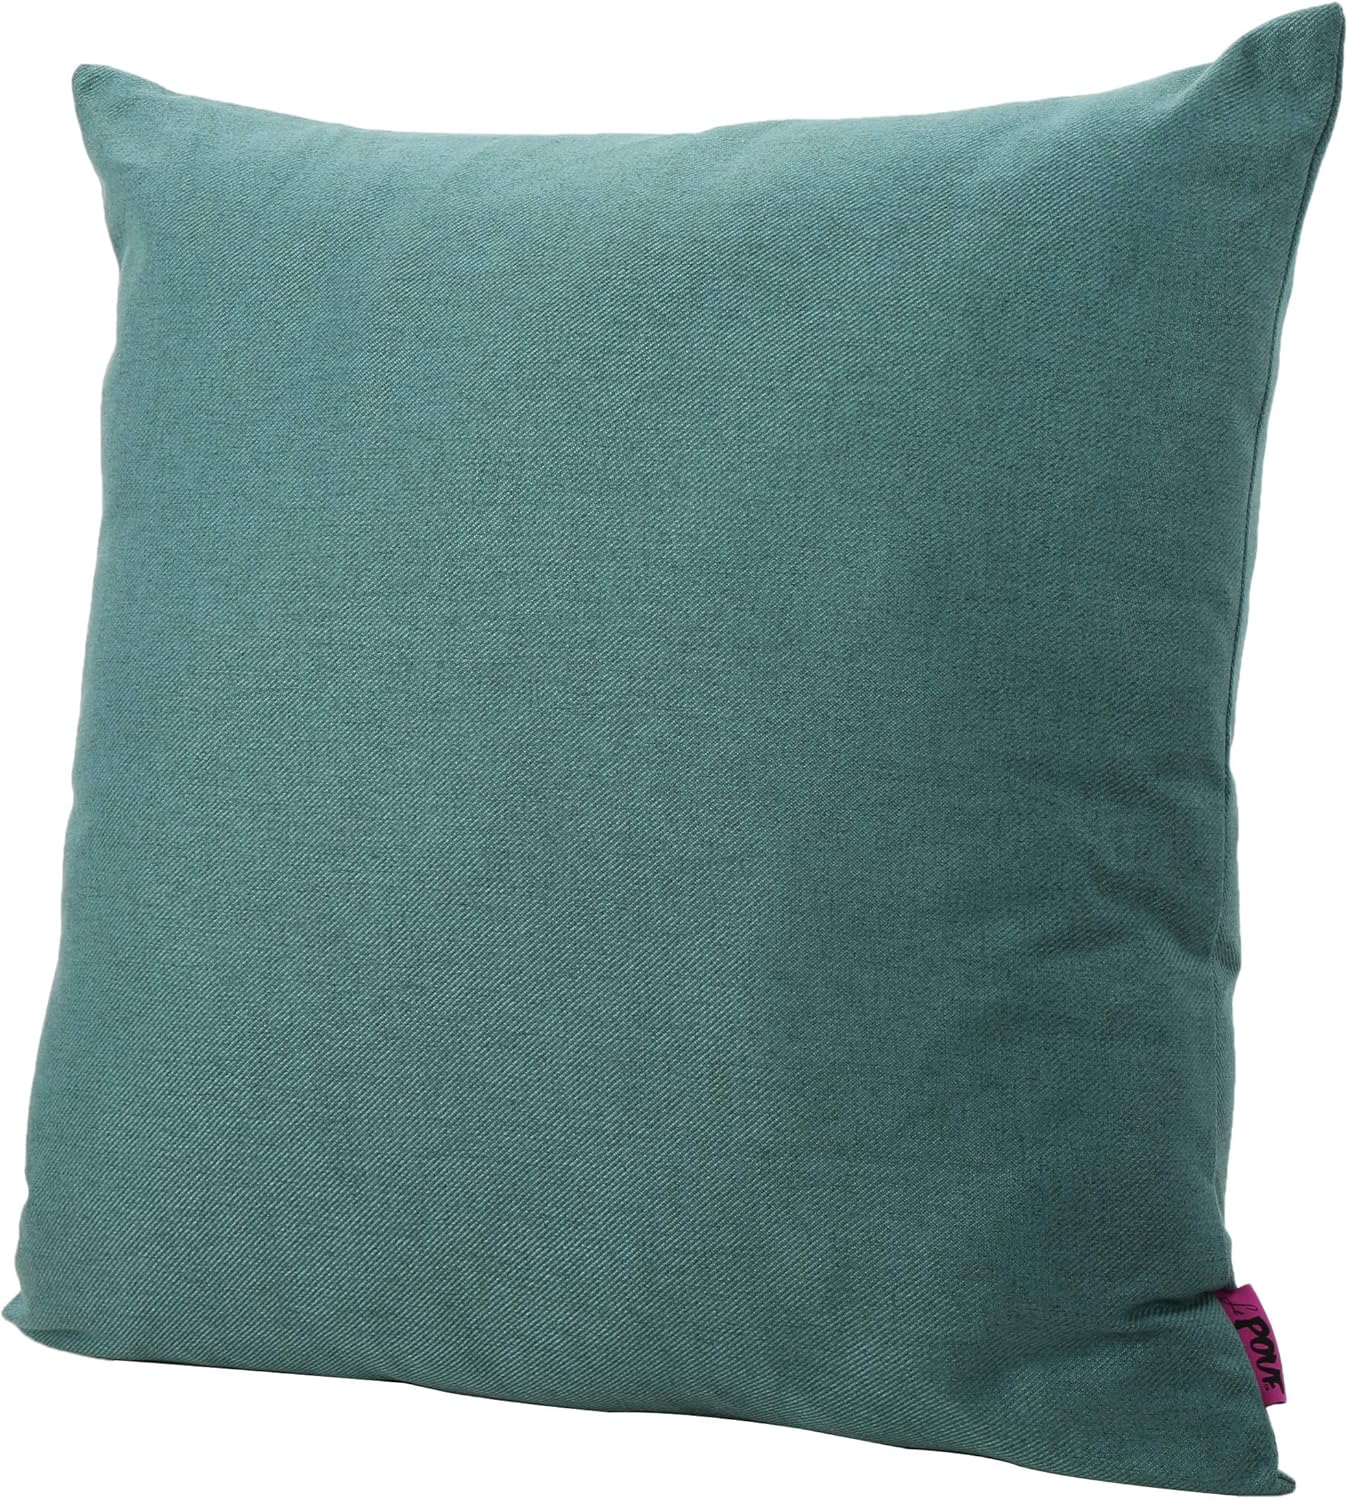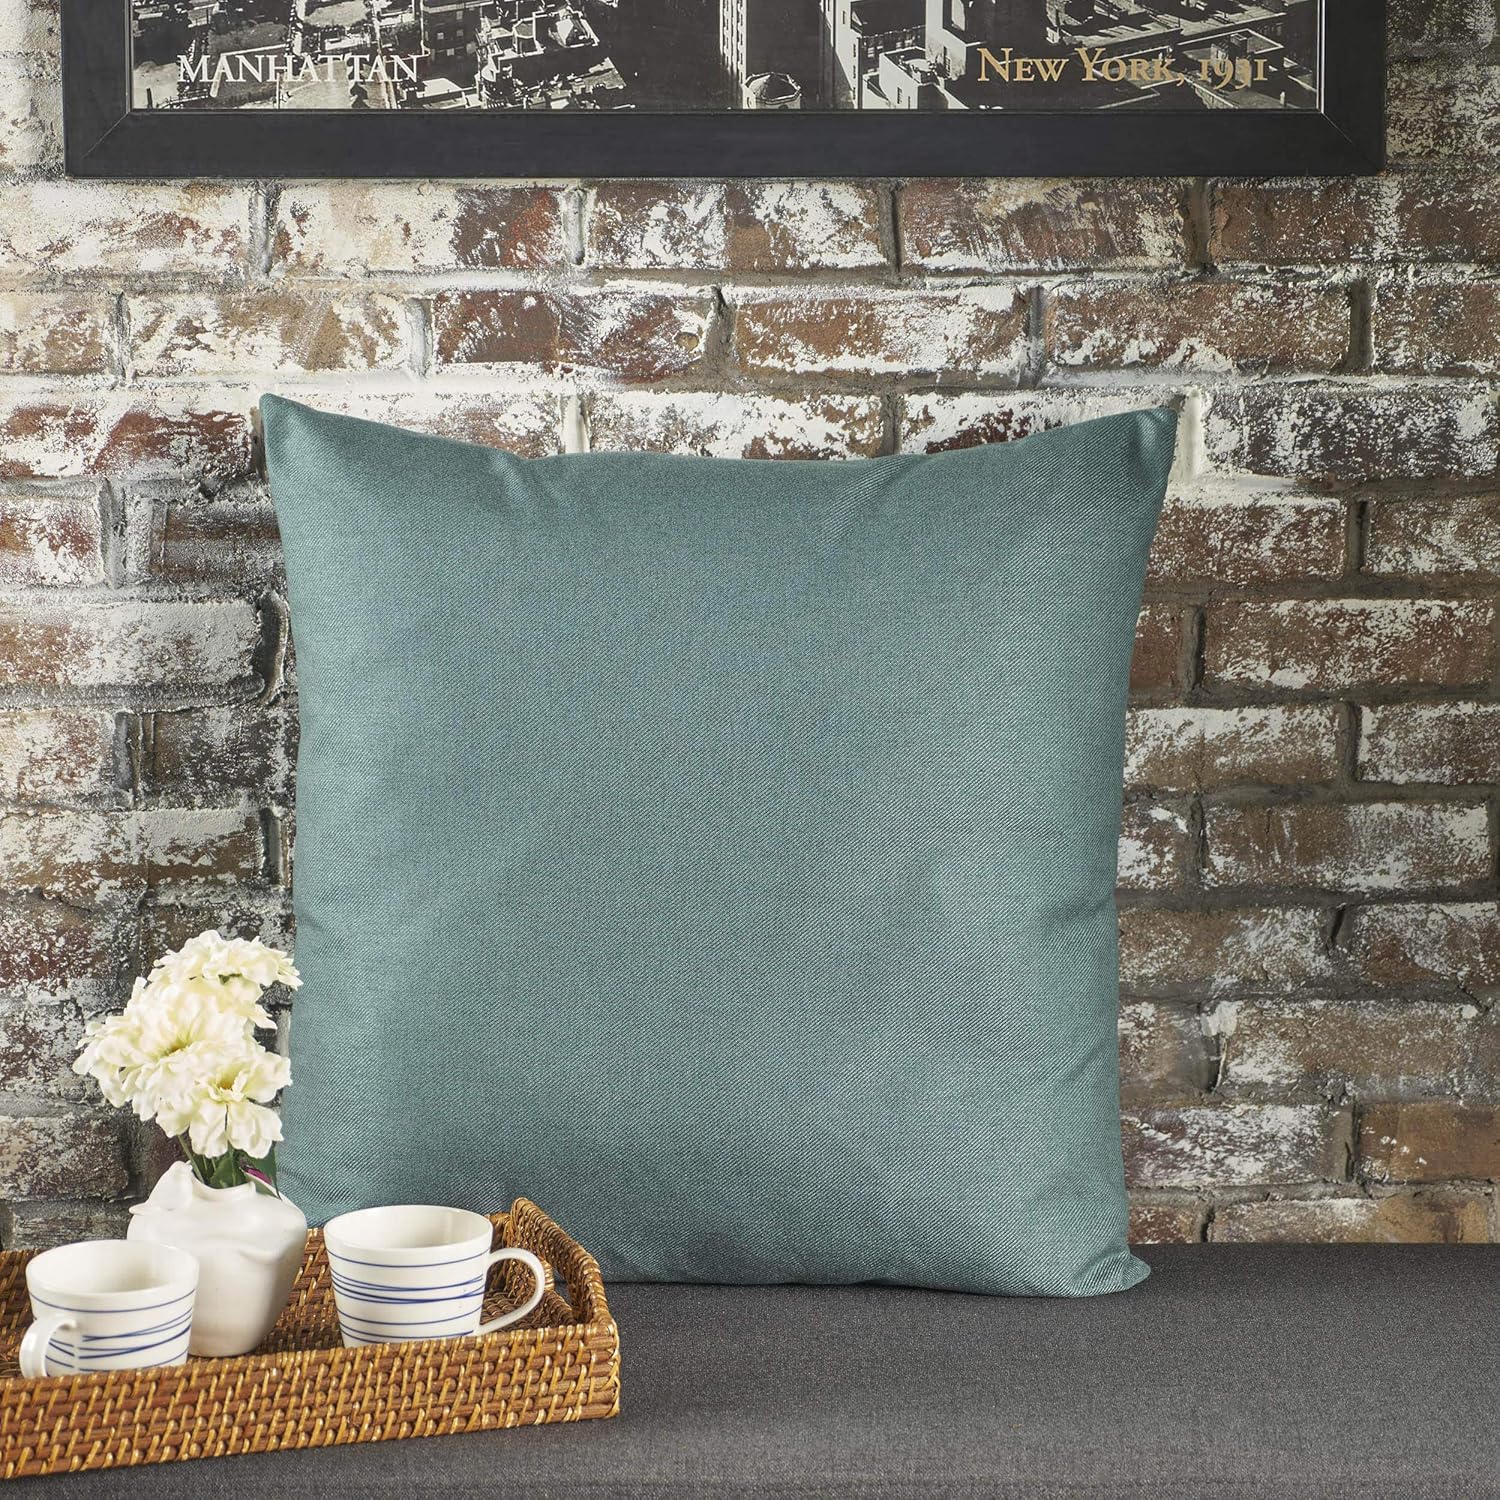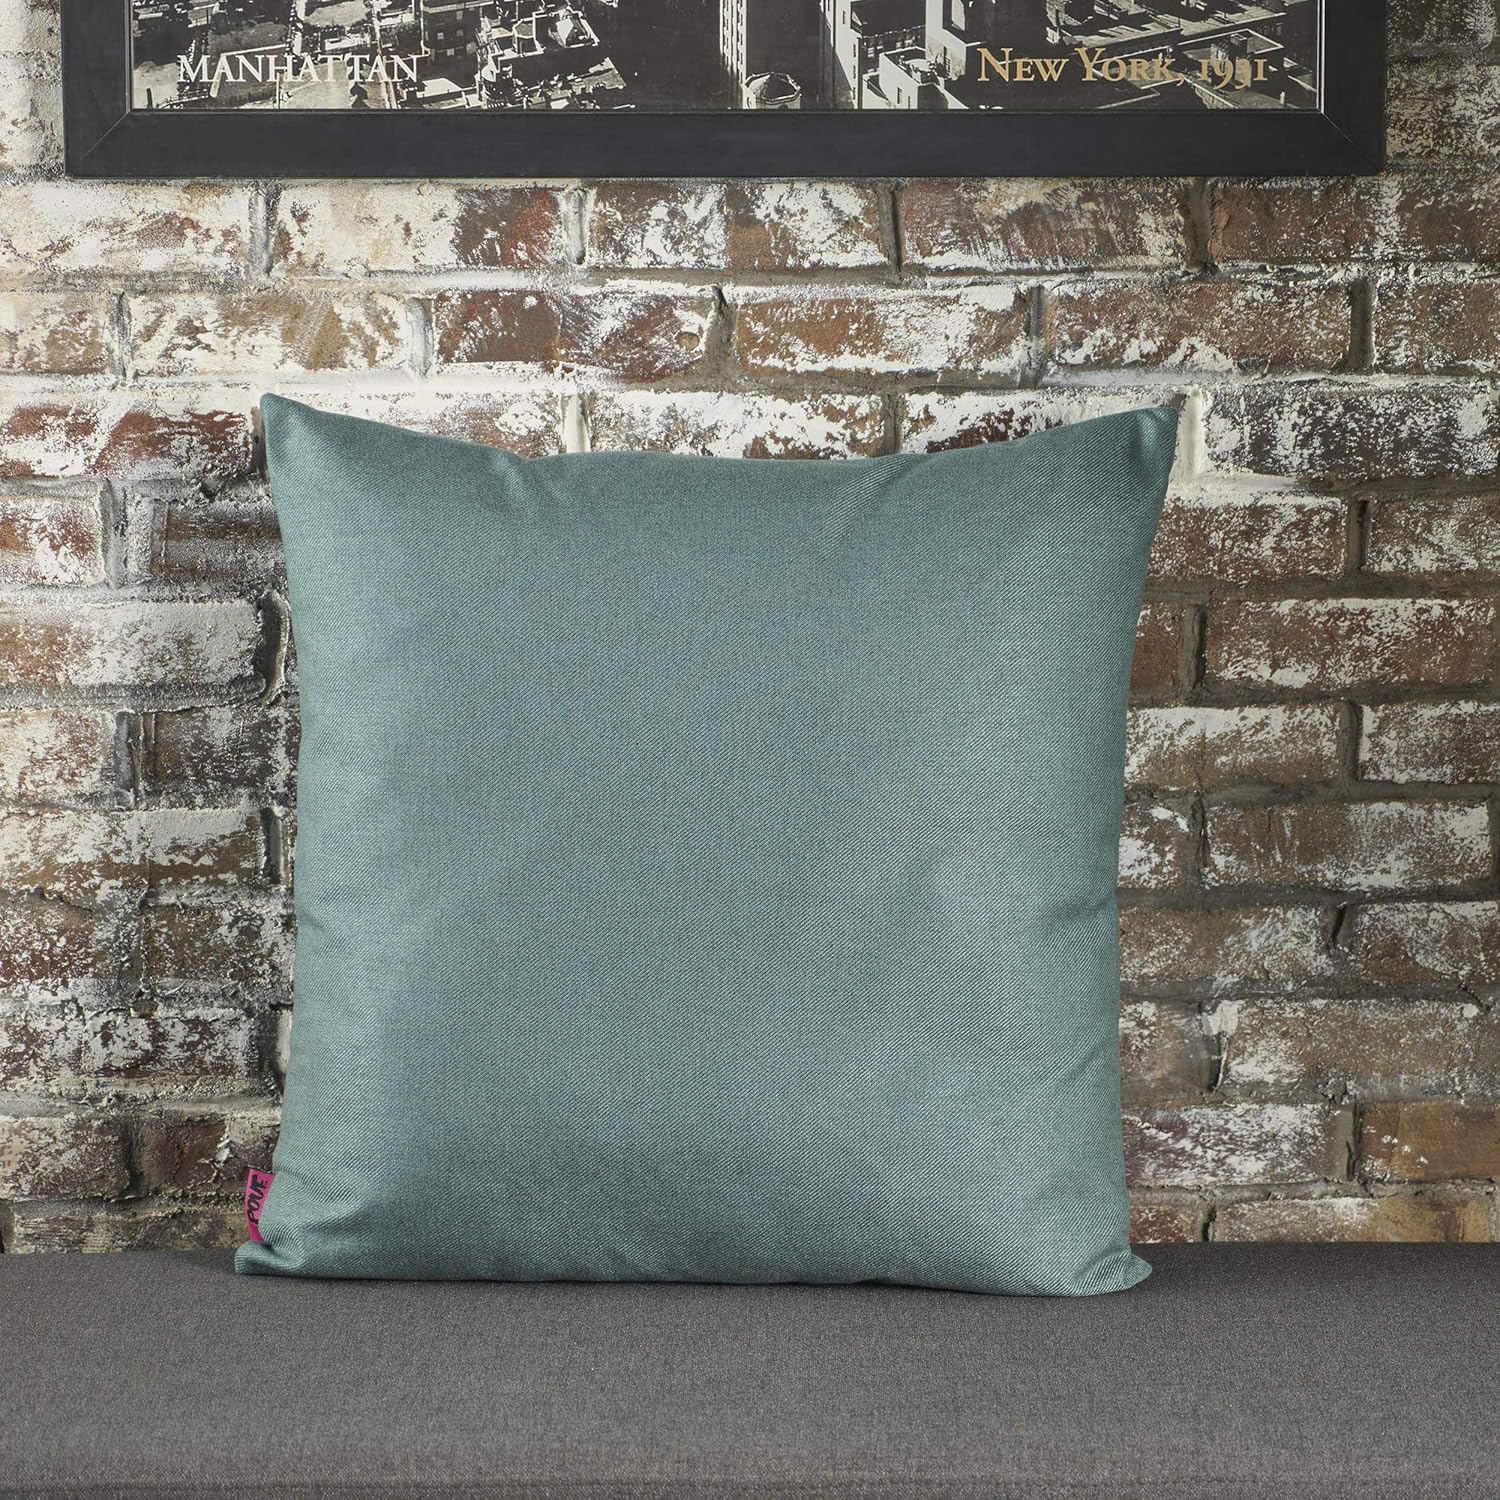
Christopher Knight Home Saskia Fabric Pillow, Dark Teal
Category: Amazon Home
This plush pillow is a great way to add some fresh color to any room in your home. Use it in the living room, dining room, or even your bed room. You can’t go wrong with adding color, and this throw pillow was made just for that. The fabric material covering this pillow gives it a smooth finish to add to the brilliant color that this pillow adds. Product details Includes: one (1) pillow material: Fabric composition: 100% polyester Color Available in: Light grey, Light blue, light lavender, Dark Teal, blue grey, deep red, plum, dark charcoal, muted blue, dark blue, muted orange, or muted purple no assembly required Dimensions: 22. 00"D x 22. 00"W x 6. 30"H
Features: This plush pillow is a great Way to add some fresh color to any room in your home. Use it in the living room, dining room, or even your bed room. You can’t go wrong with adding color, and this throw pillow was made just for that. The fabric material covering this pillow gives it a smooth Finish to add to the brilliant color that this pillow adds. | Includes: one (1) pillow | Dimensions: 22. 00"D x 22. 00"W x 6. 30"H | Material: fabric | color available in: light grey, Light blue, light lavender, Dark Teal, Blue grey, deep Red, plum, dark Charcoal, muted Blue, dark blue, muted Orange, or muted purple | No assembly required